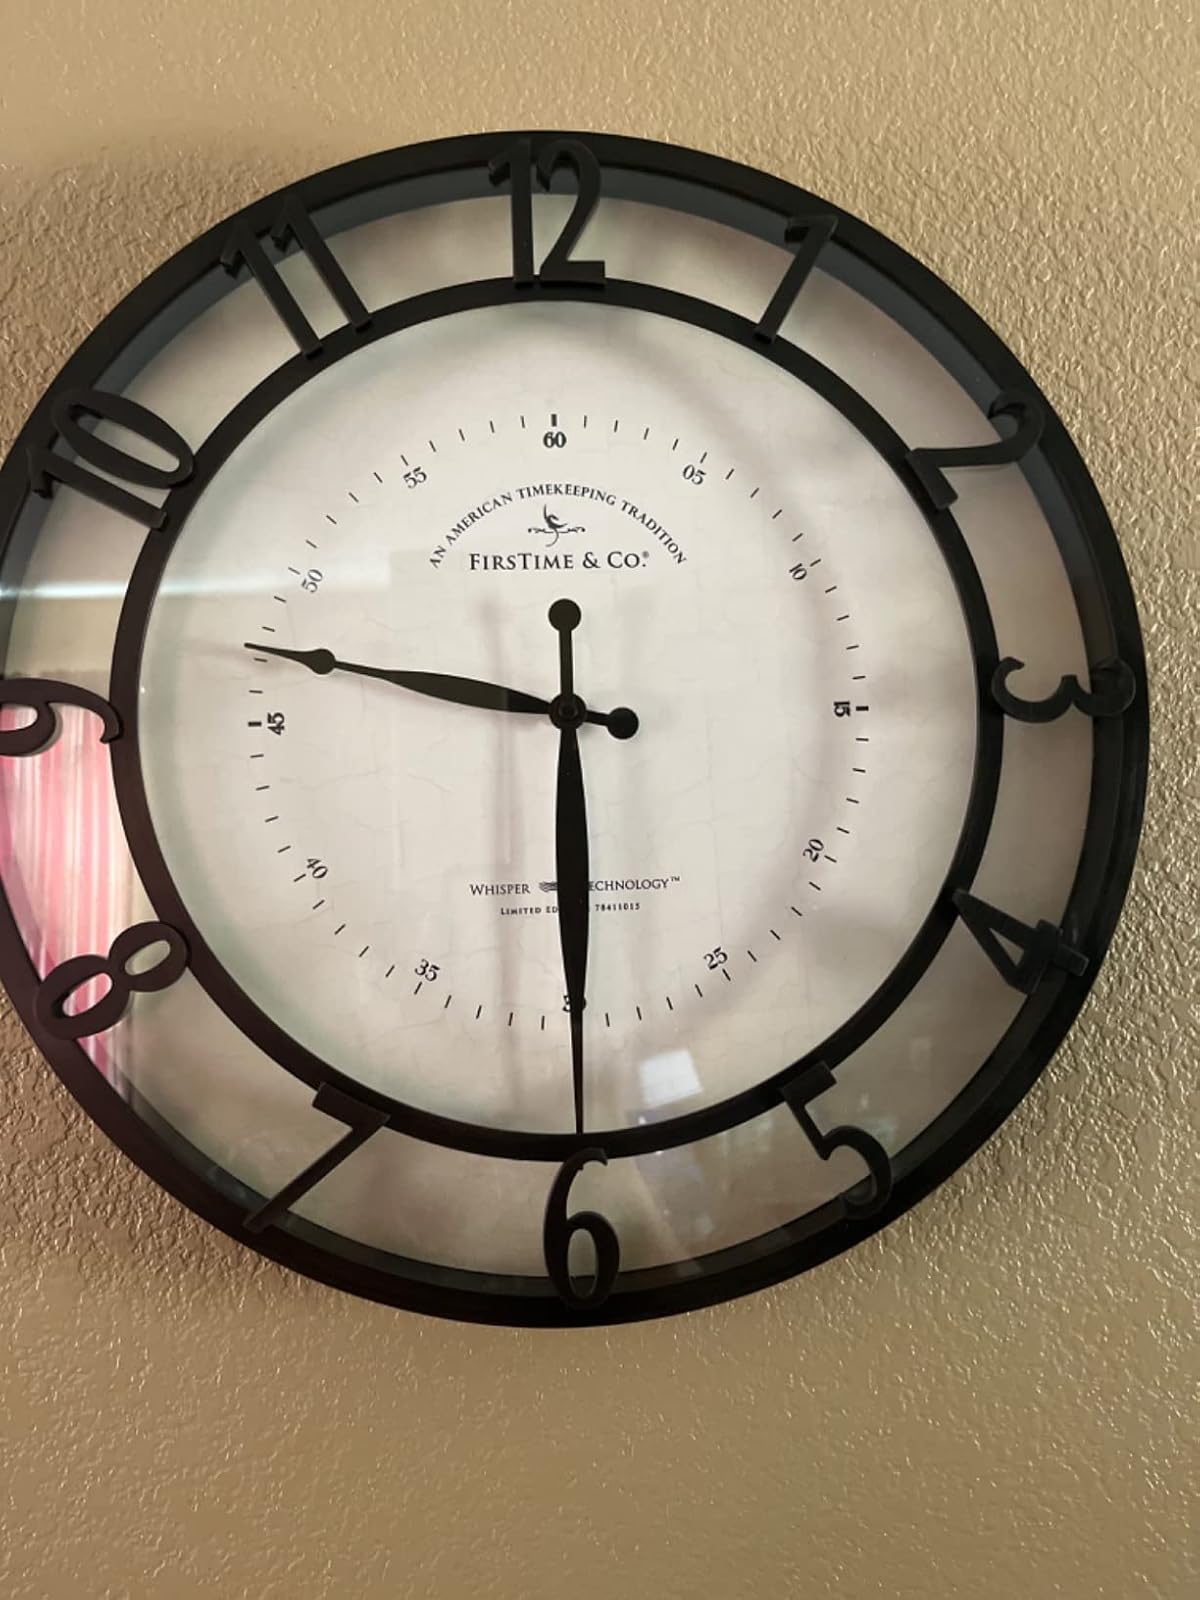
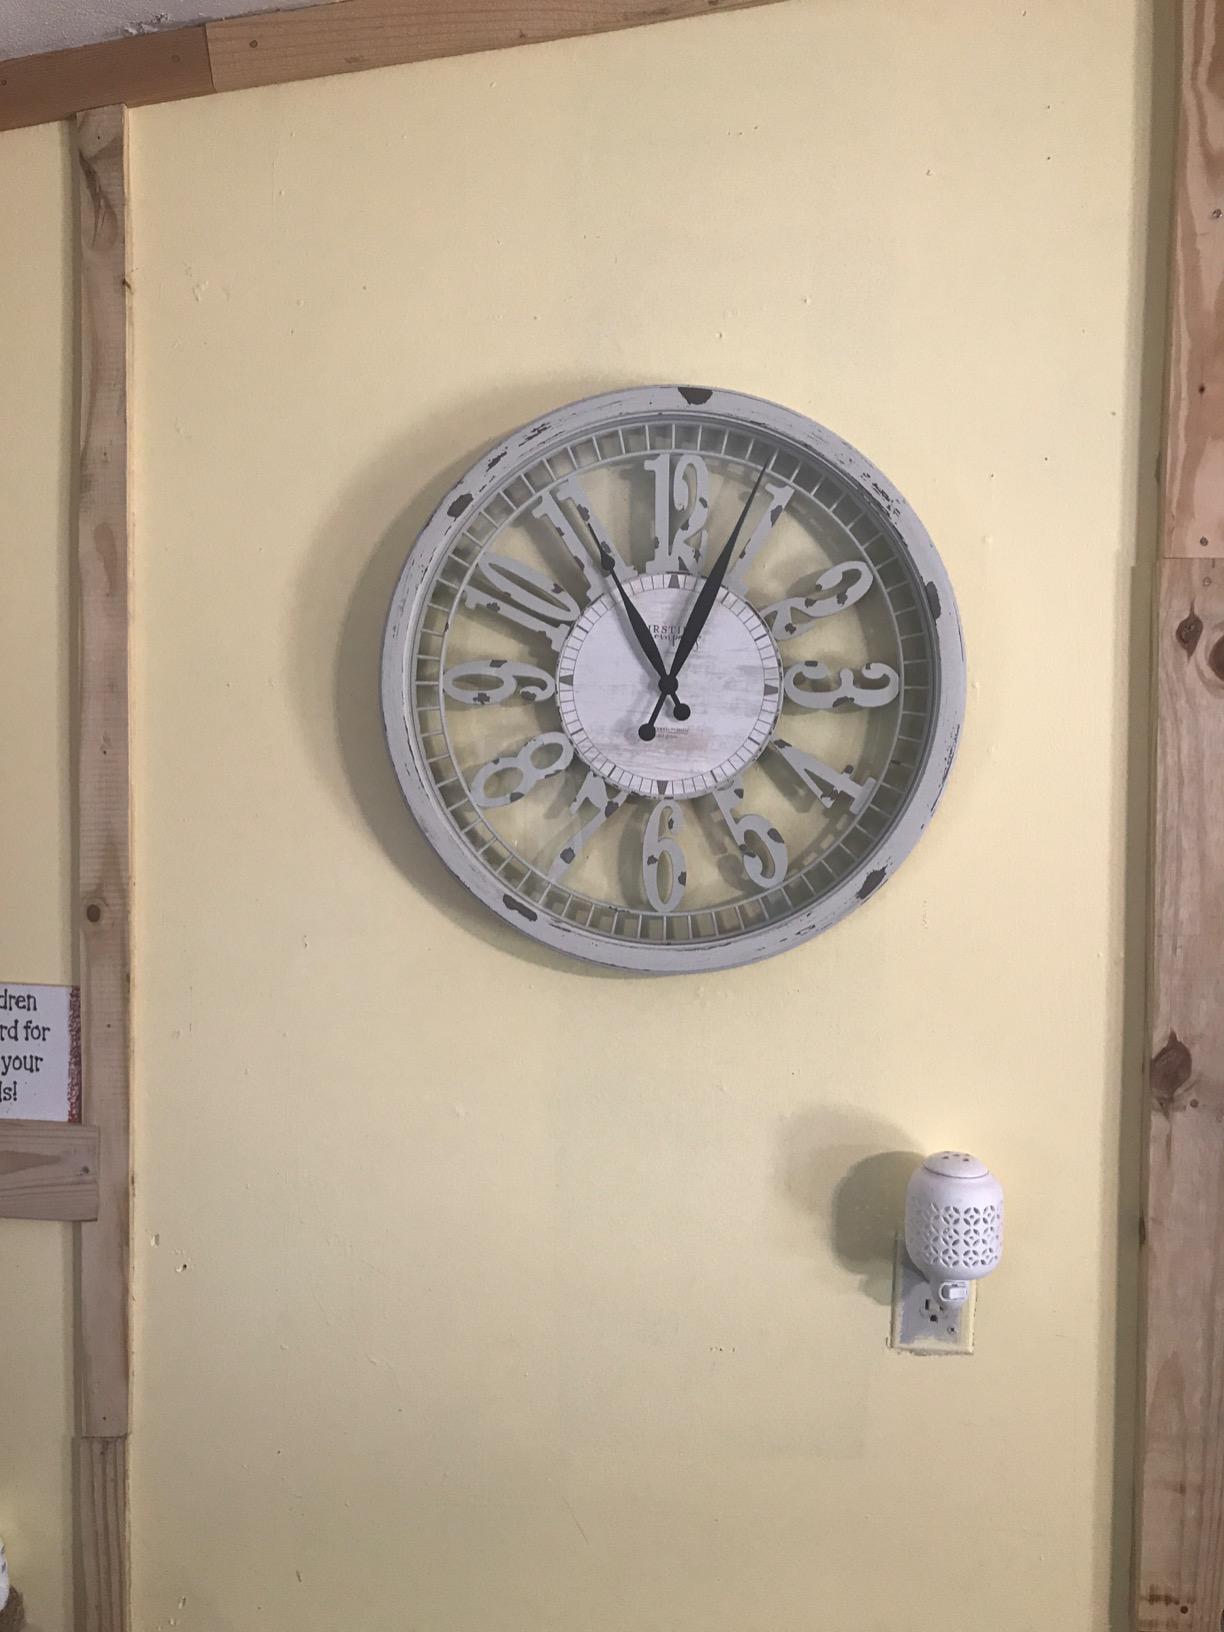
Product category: clock
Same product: no